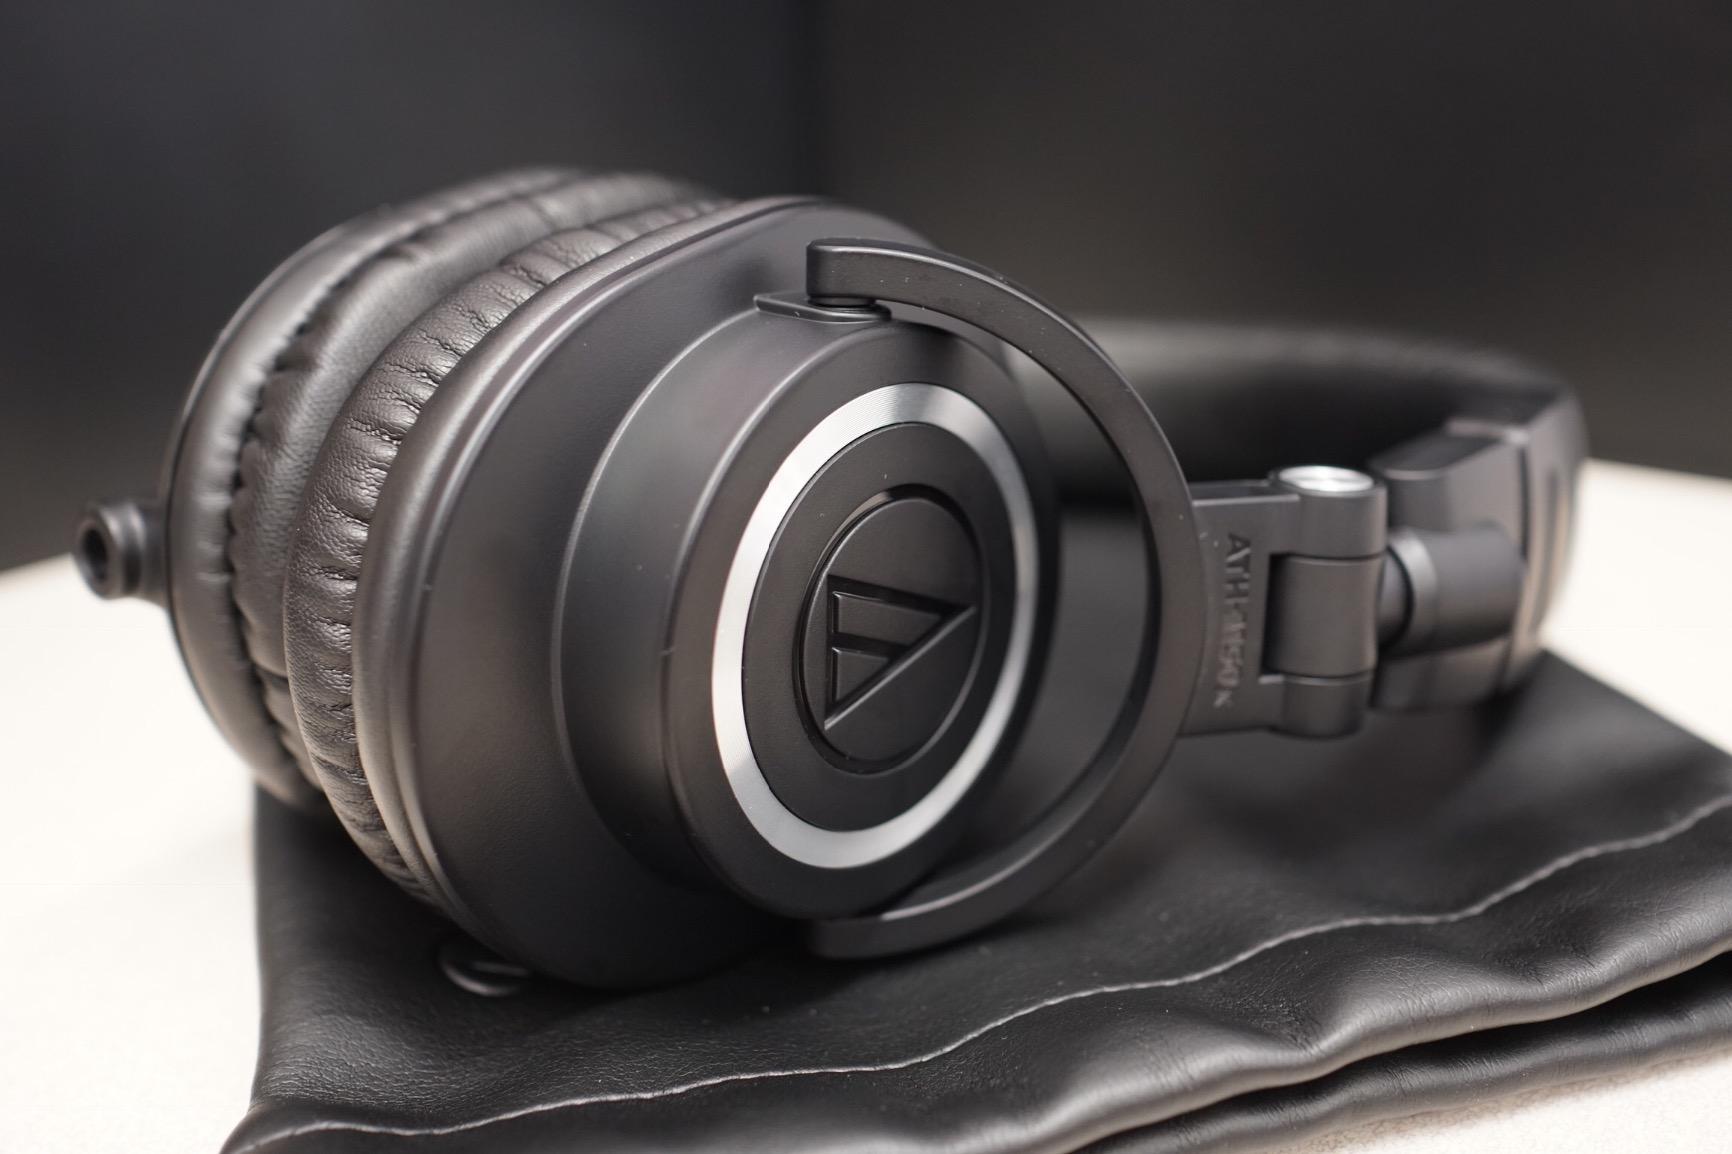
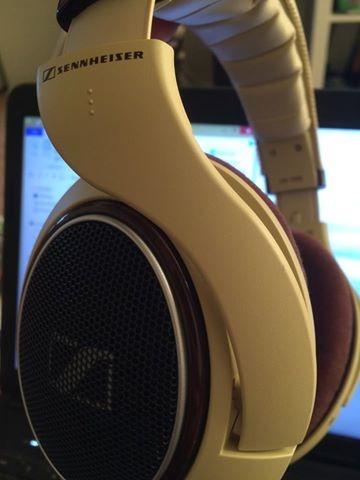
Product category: headphones
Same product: no